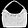
Label: Bag